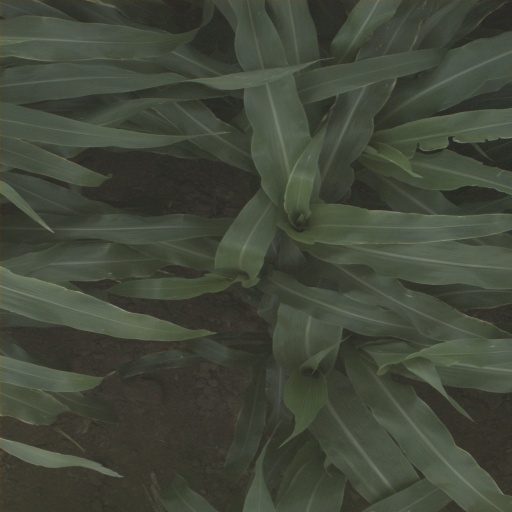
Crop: sorghum